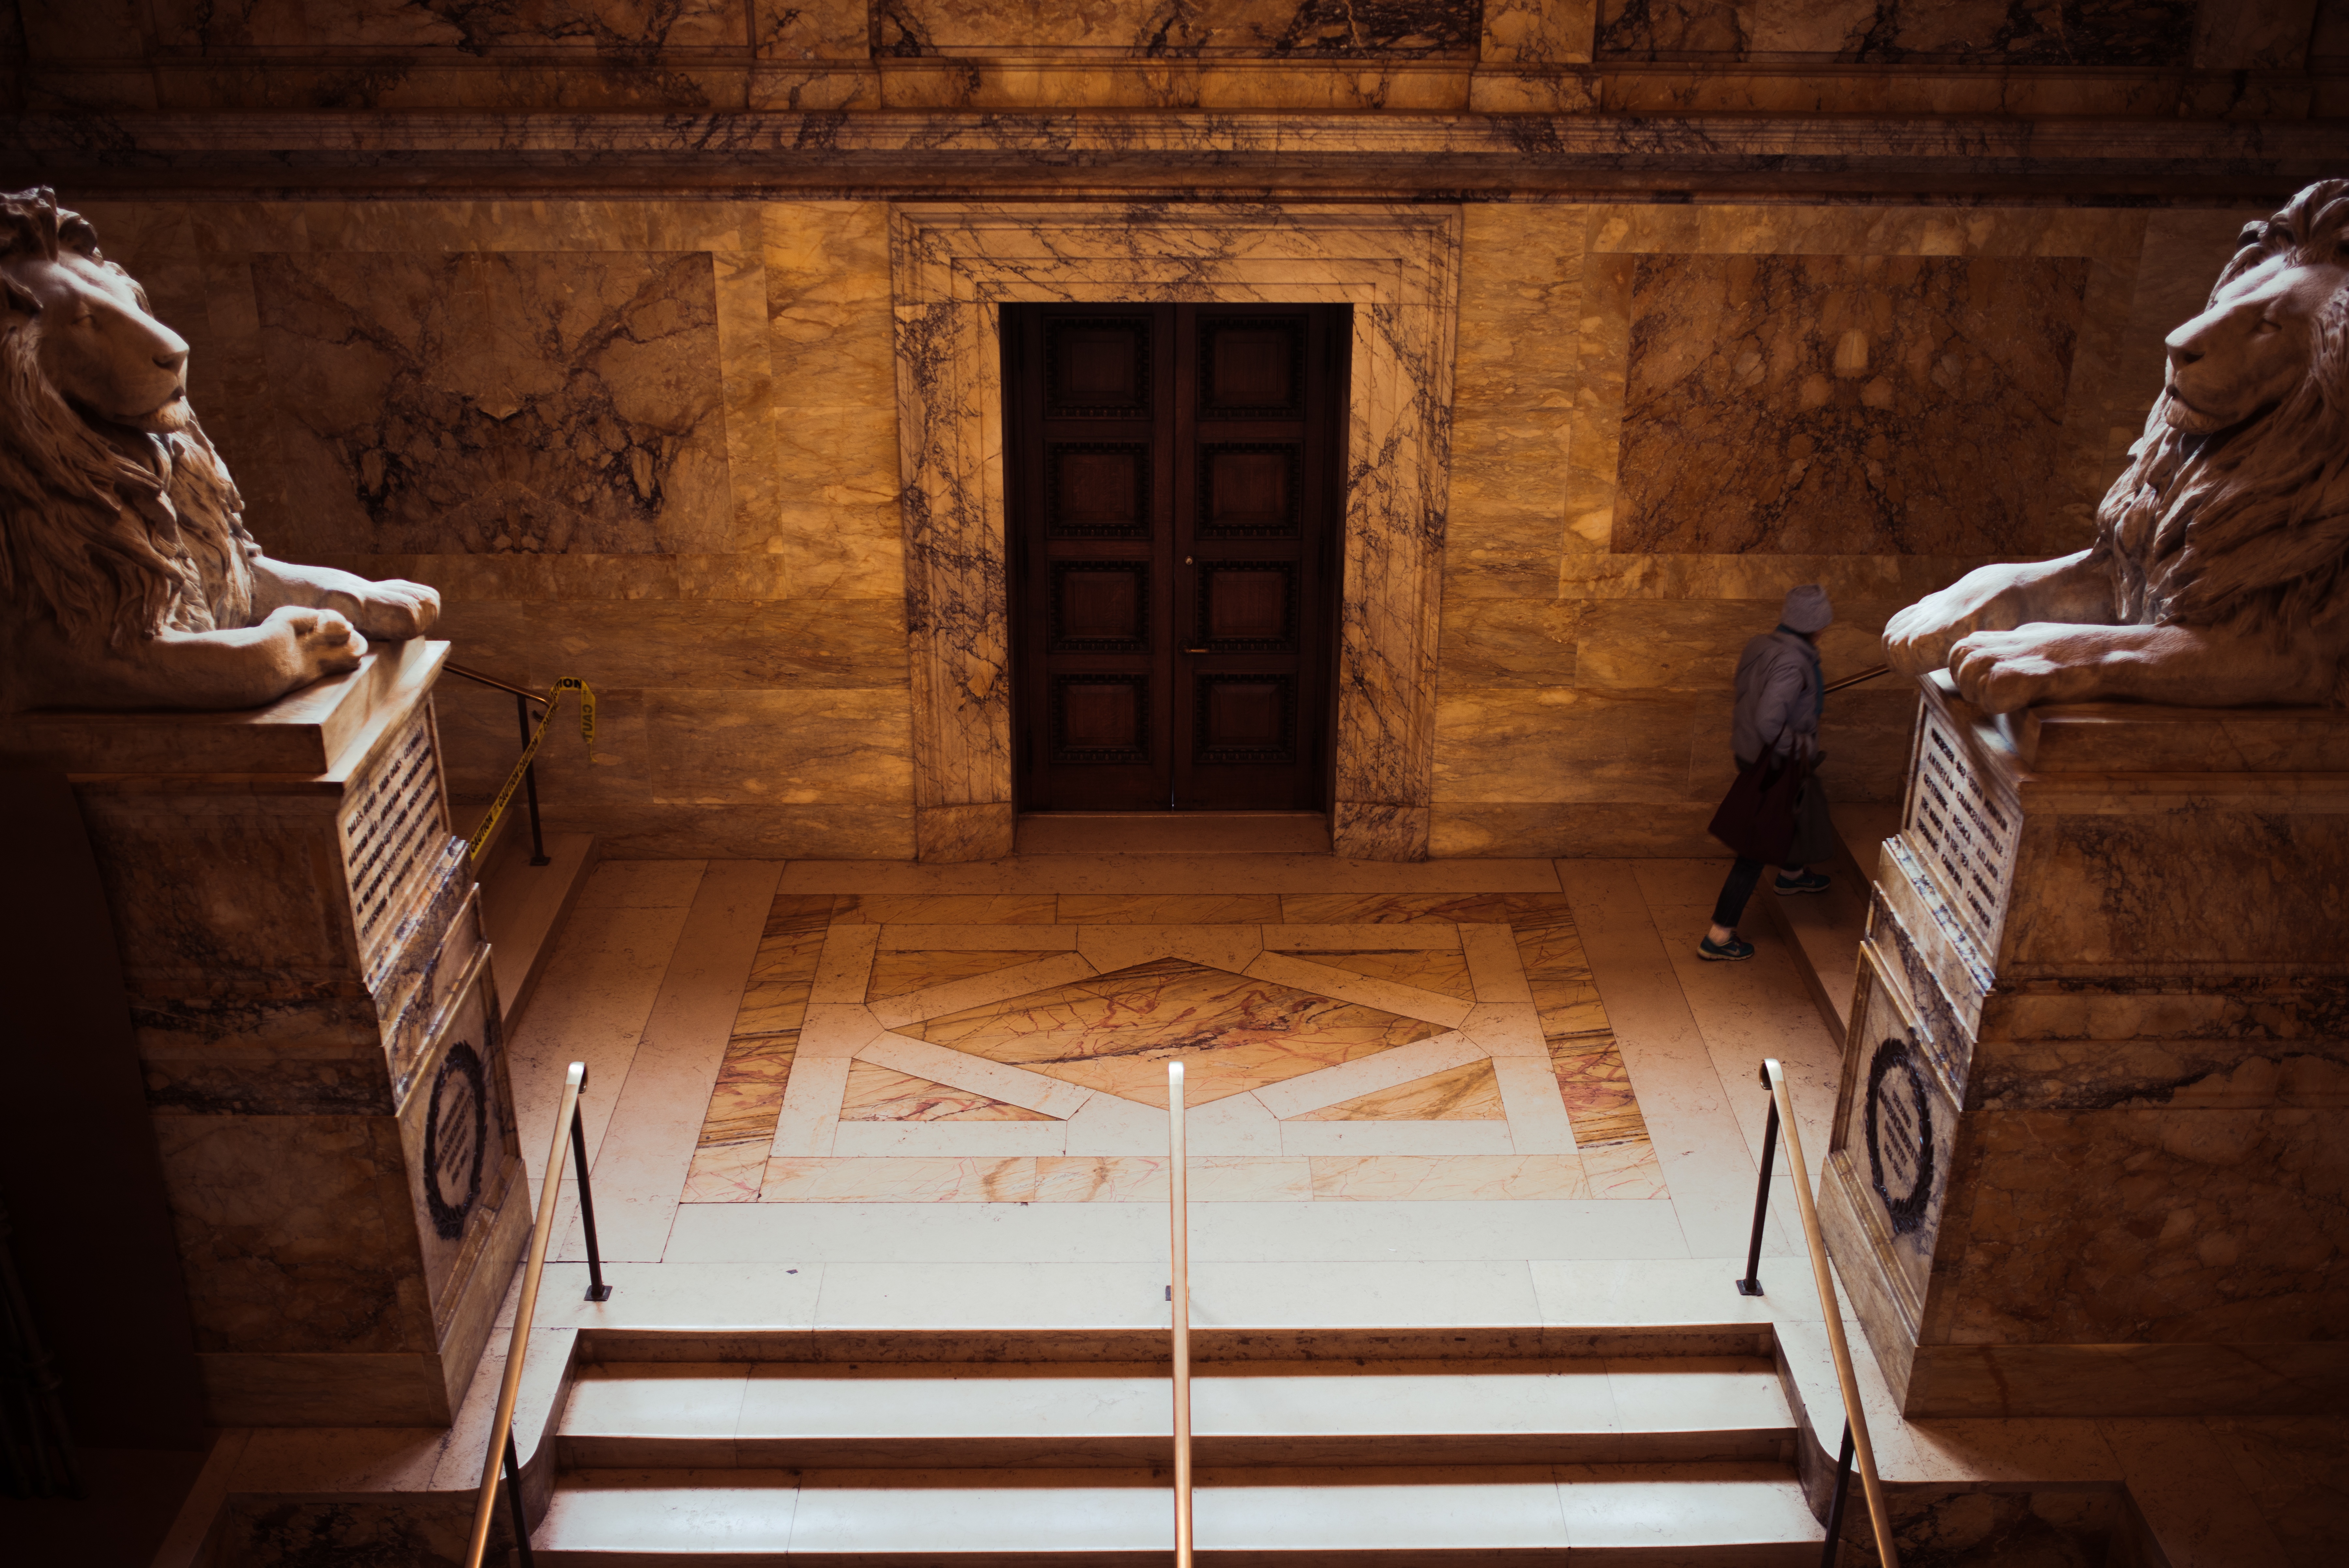
wood, house, temple, photograph, ancient history